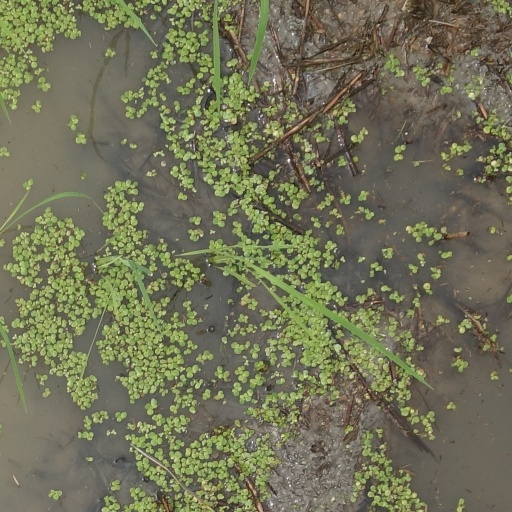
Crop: rice